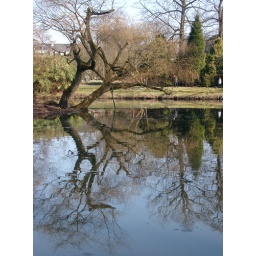
Old trees mirrored in the lake of the castles park